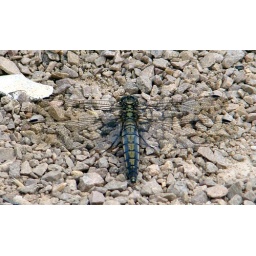
Black Tailed Skimmer - mature female - photographed just above the Magdalen Hill Down butterfly nature reserve in Hampshire.